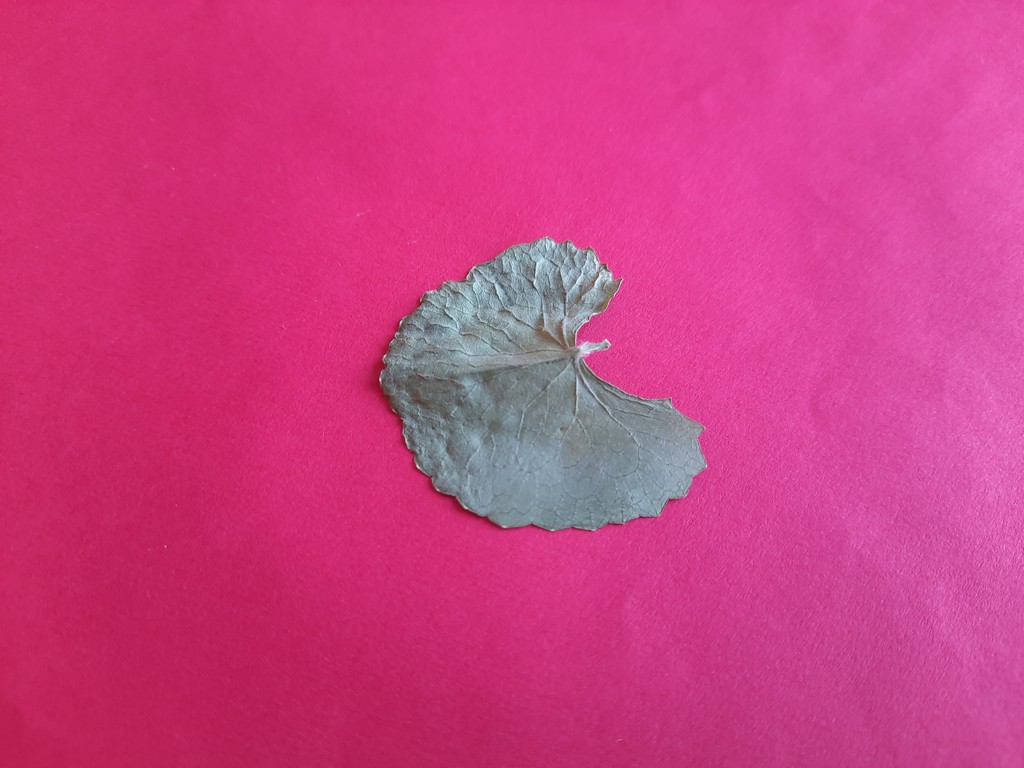
Label: Dried